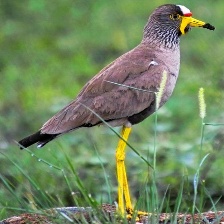
Species: WATTLED LAPWING
Scientific name: VANELLUS INDICUS